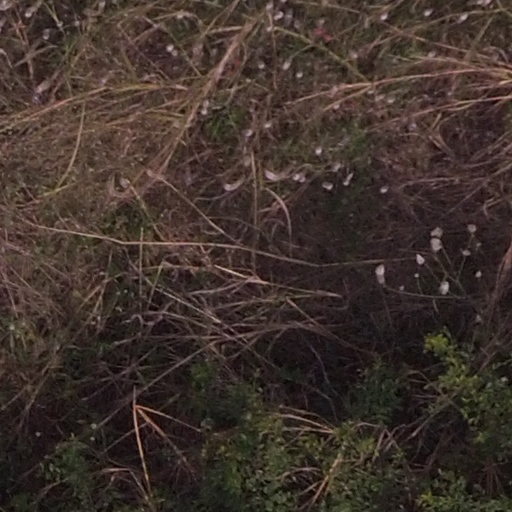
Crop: maize; corn